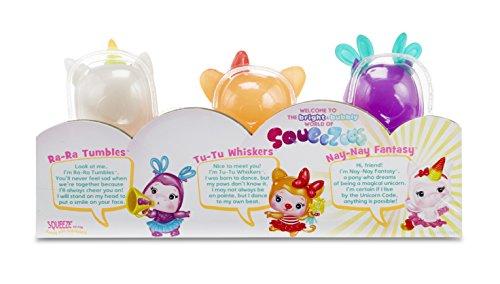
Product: Little Tikes Squeezoos Small Character 3-Pack (Hippo, Cat, Unicorn) Toy
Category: Toys & Games | Baby & Toddler Toys | Bath Toys
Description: Includes three small brightly colored characters: Hippo Ra-Ra Tumbles, Cat Tu-Tu Whiskers, and Unicorn Nay-Nay Fantasy.
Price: $19.79
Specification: ProductDimensions:3x12x6.5inches|ItemWeight:7.2ounces|ShippingWeight:7.2ounces(Viewshippingratesandpolicies)|DomesticShipping:ItemcanbeshippedwithinU.S.|InternationalShipping:ThisitemcanbeshippedtoselectcountriesoutsideoftheU.S.LearnMore|ASIN:B06XPC2FYG|Itemmodelnumber:644771|Manufacturerrecommendedage:24months-5years|Batteries:3CR2batteriesrequired.